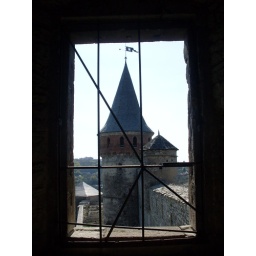
A view from the castle hill in Kamieniec Podolski.